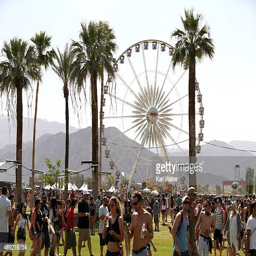
a view of the ferris wheel during day of festival